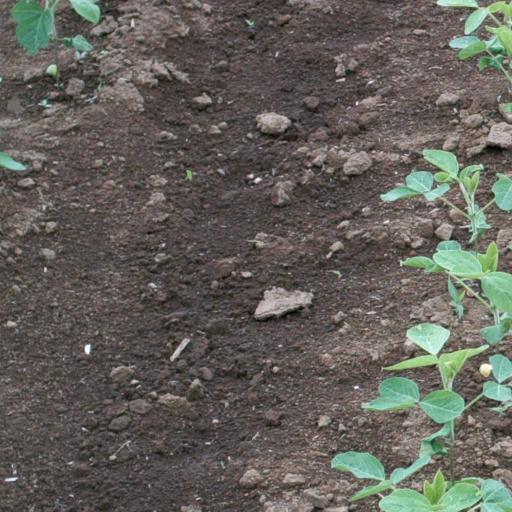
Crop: soybean